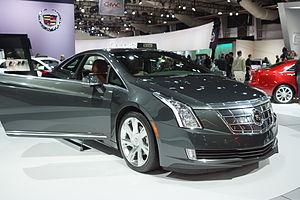
Un véhicule hybride rechargeable est un véhicule hybride électrique dont la batterie de traction est conçue pour être chargée par branchement à une source d'énergie extérieure.